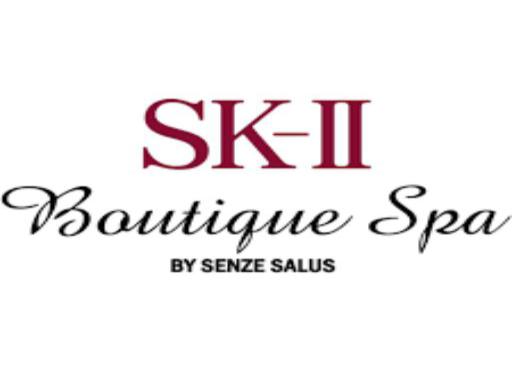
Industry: Necessities